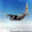
Label: airplane